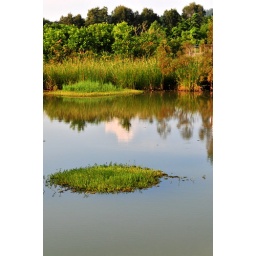
grass in the water